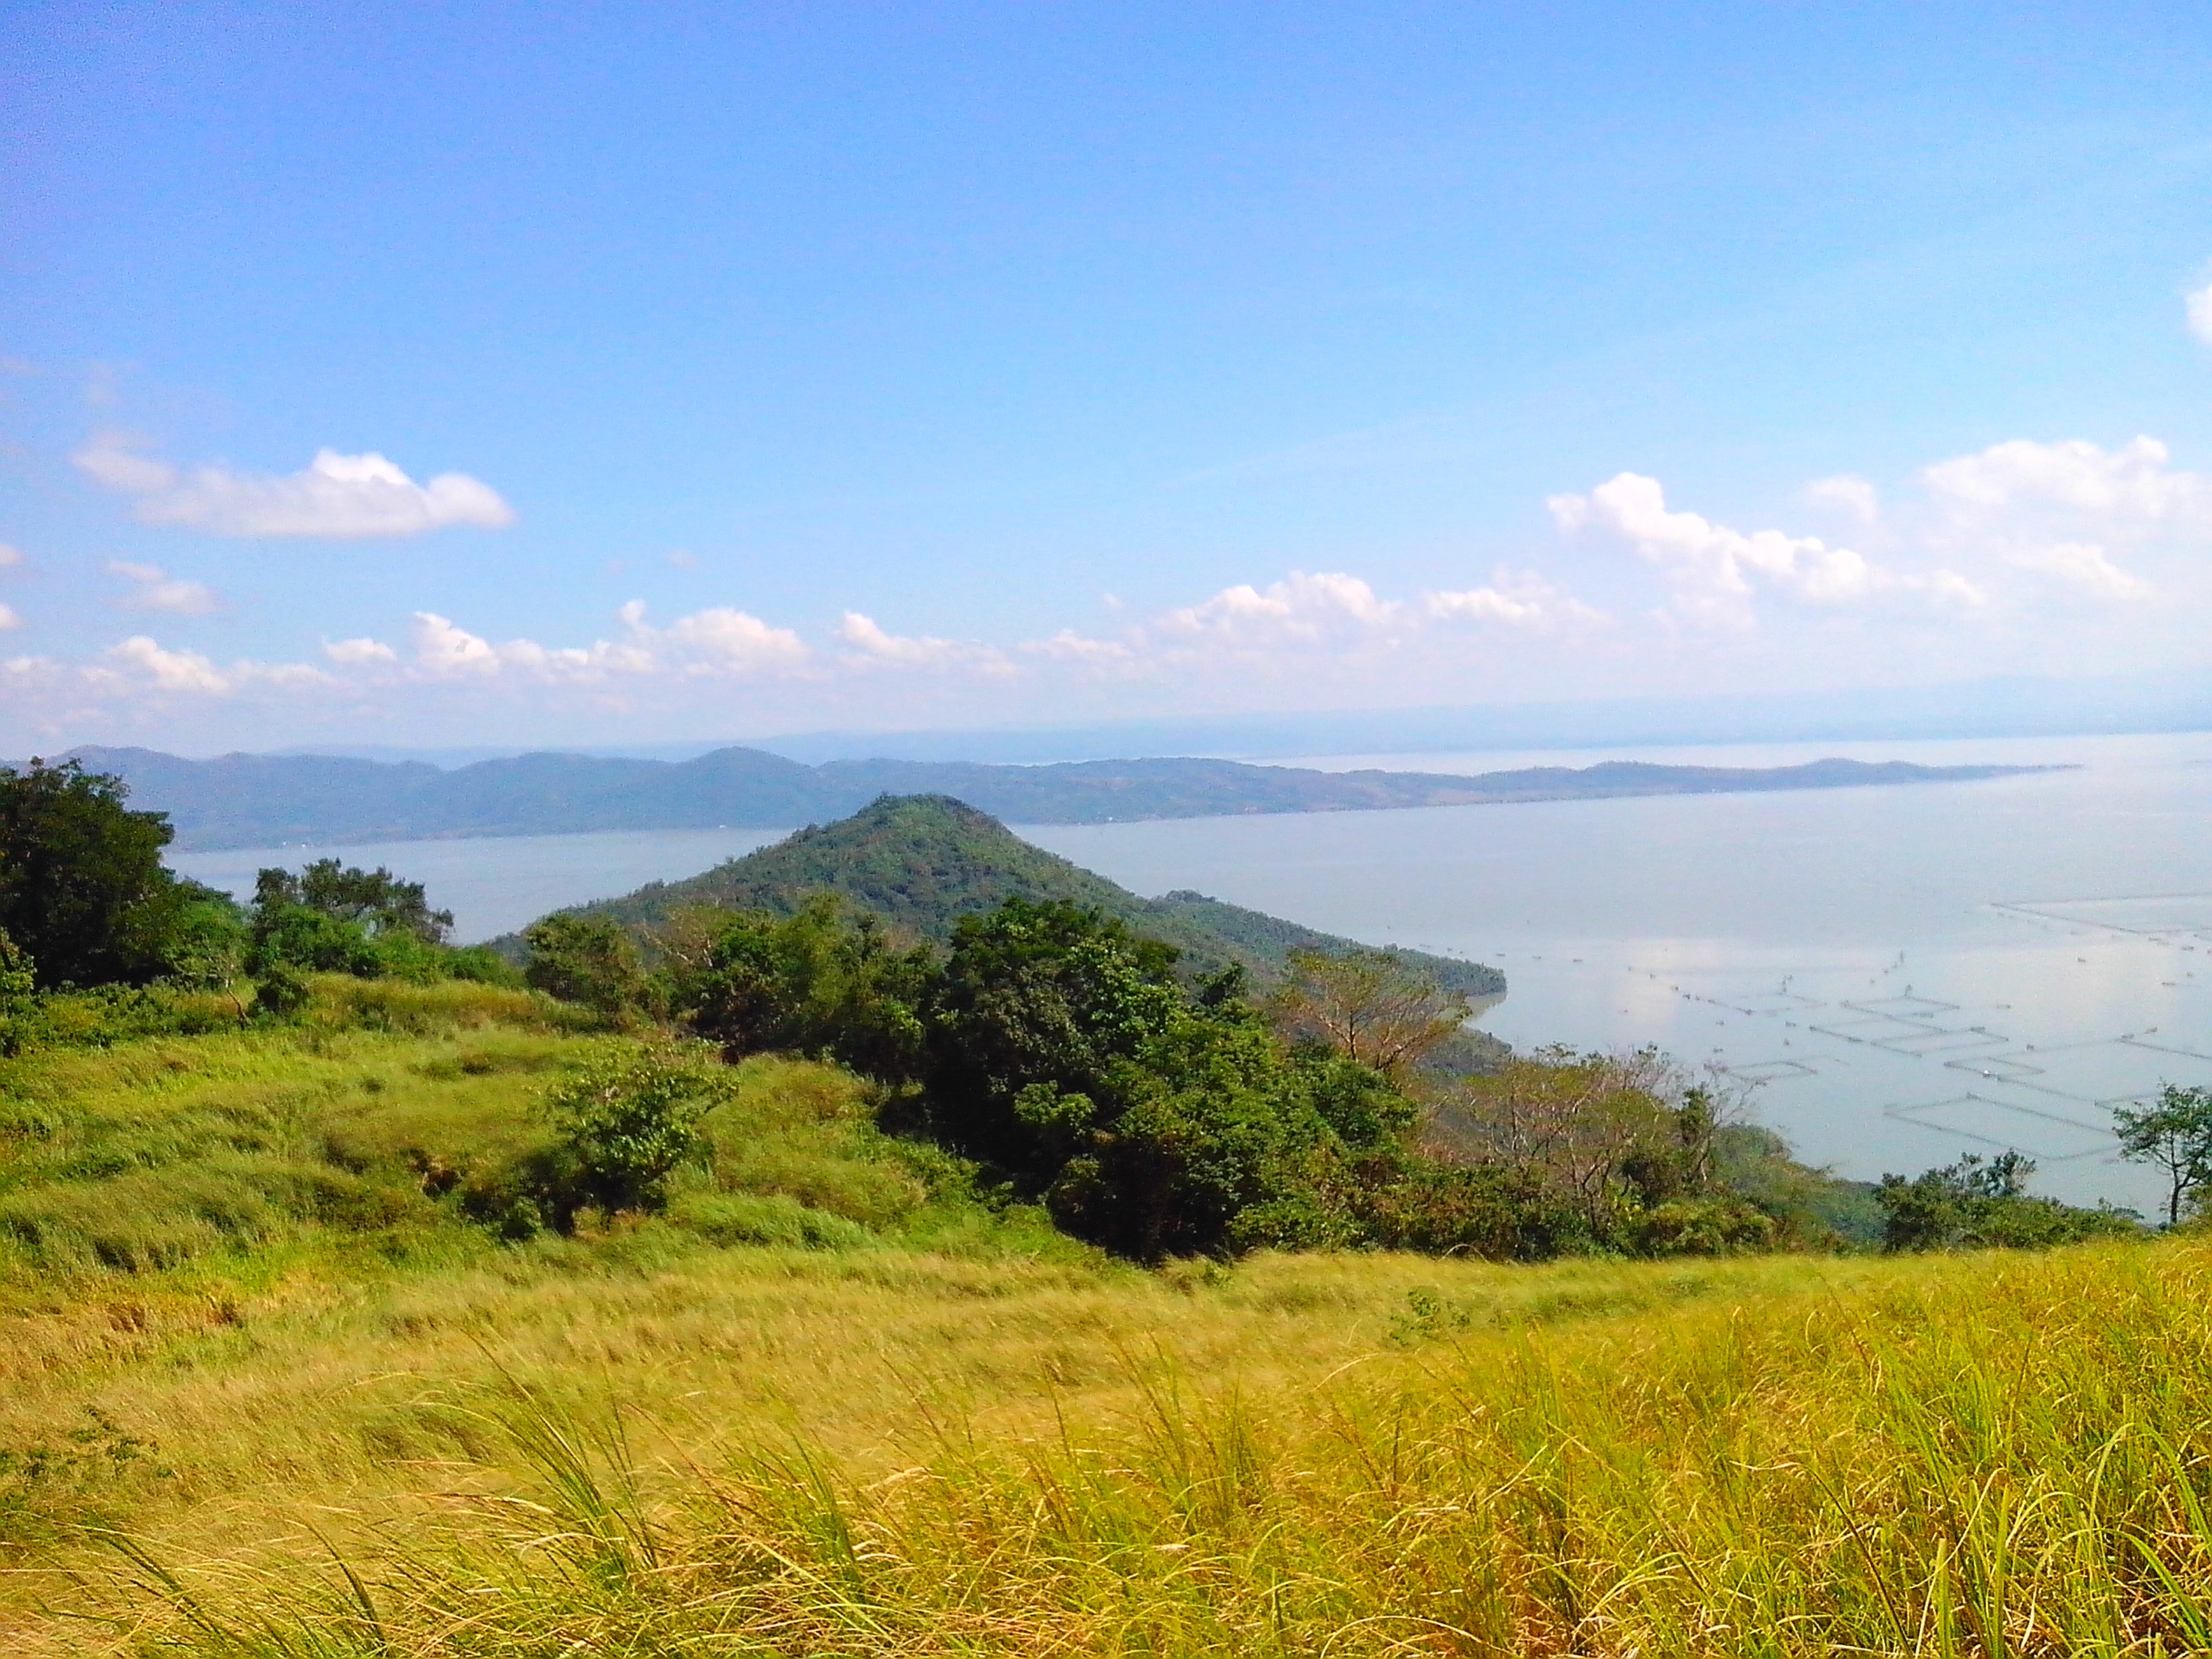
landscape, horizon, mountain, field, meadow, prairie, hill, pasture, agriculture, savanna, ridge, plain, grassland, plateau, habitat, ecosystem, steppe, rural area, natural environment, geographical feature, mountainous landforms, land lot